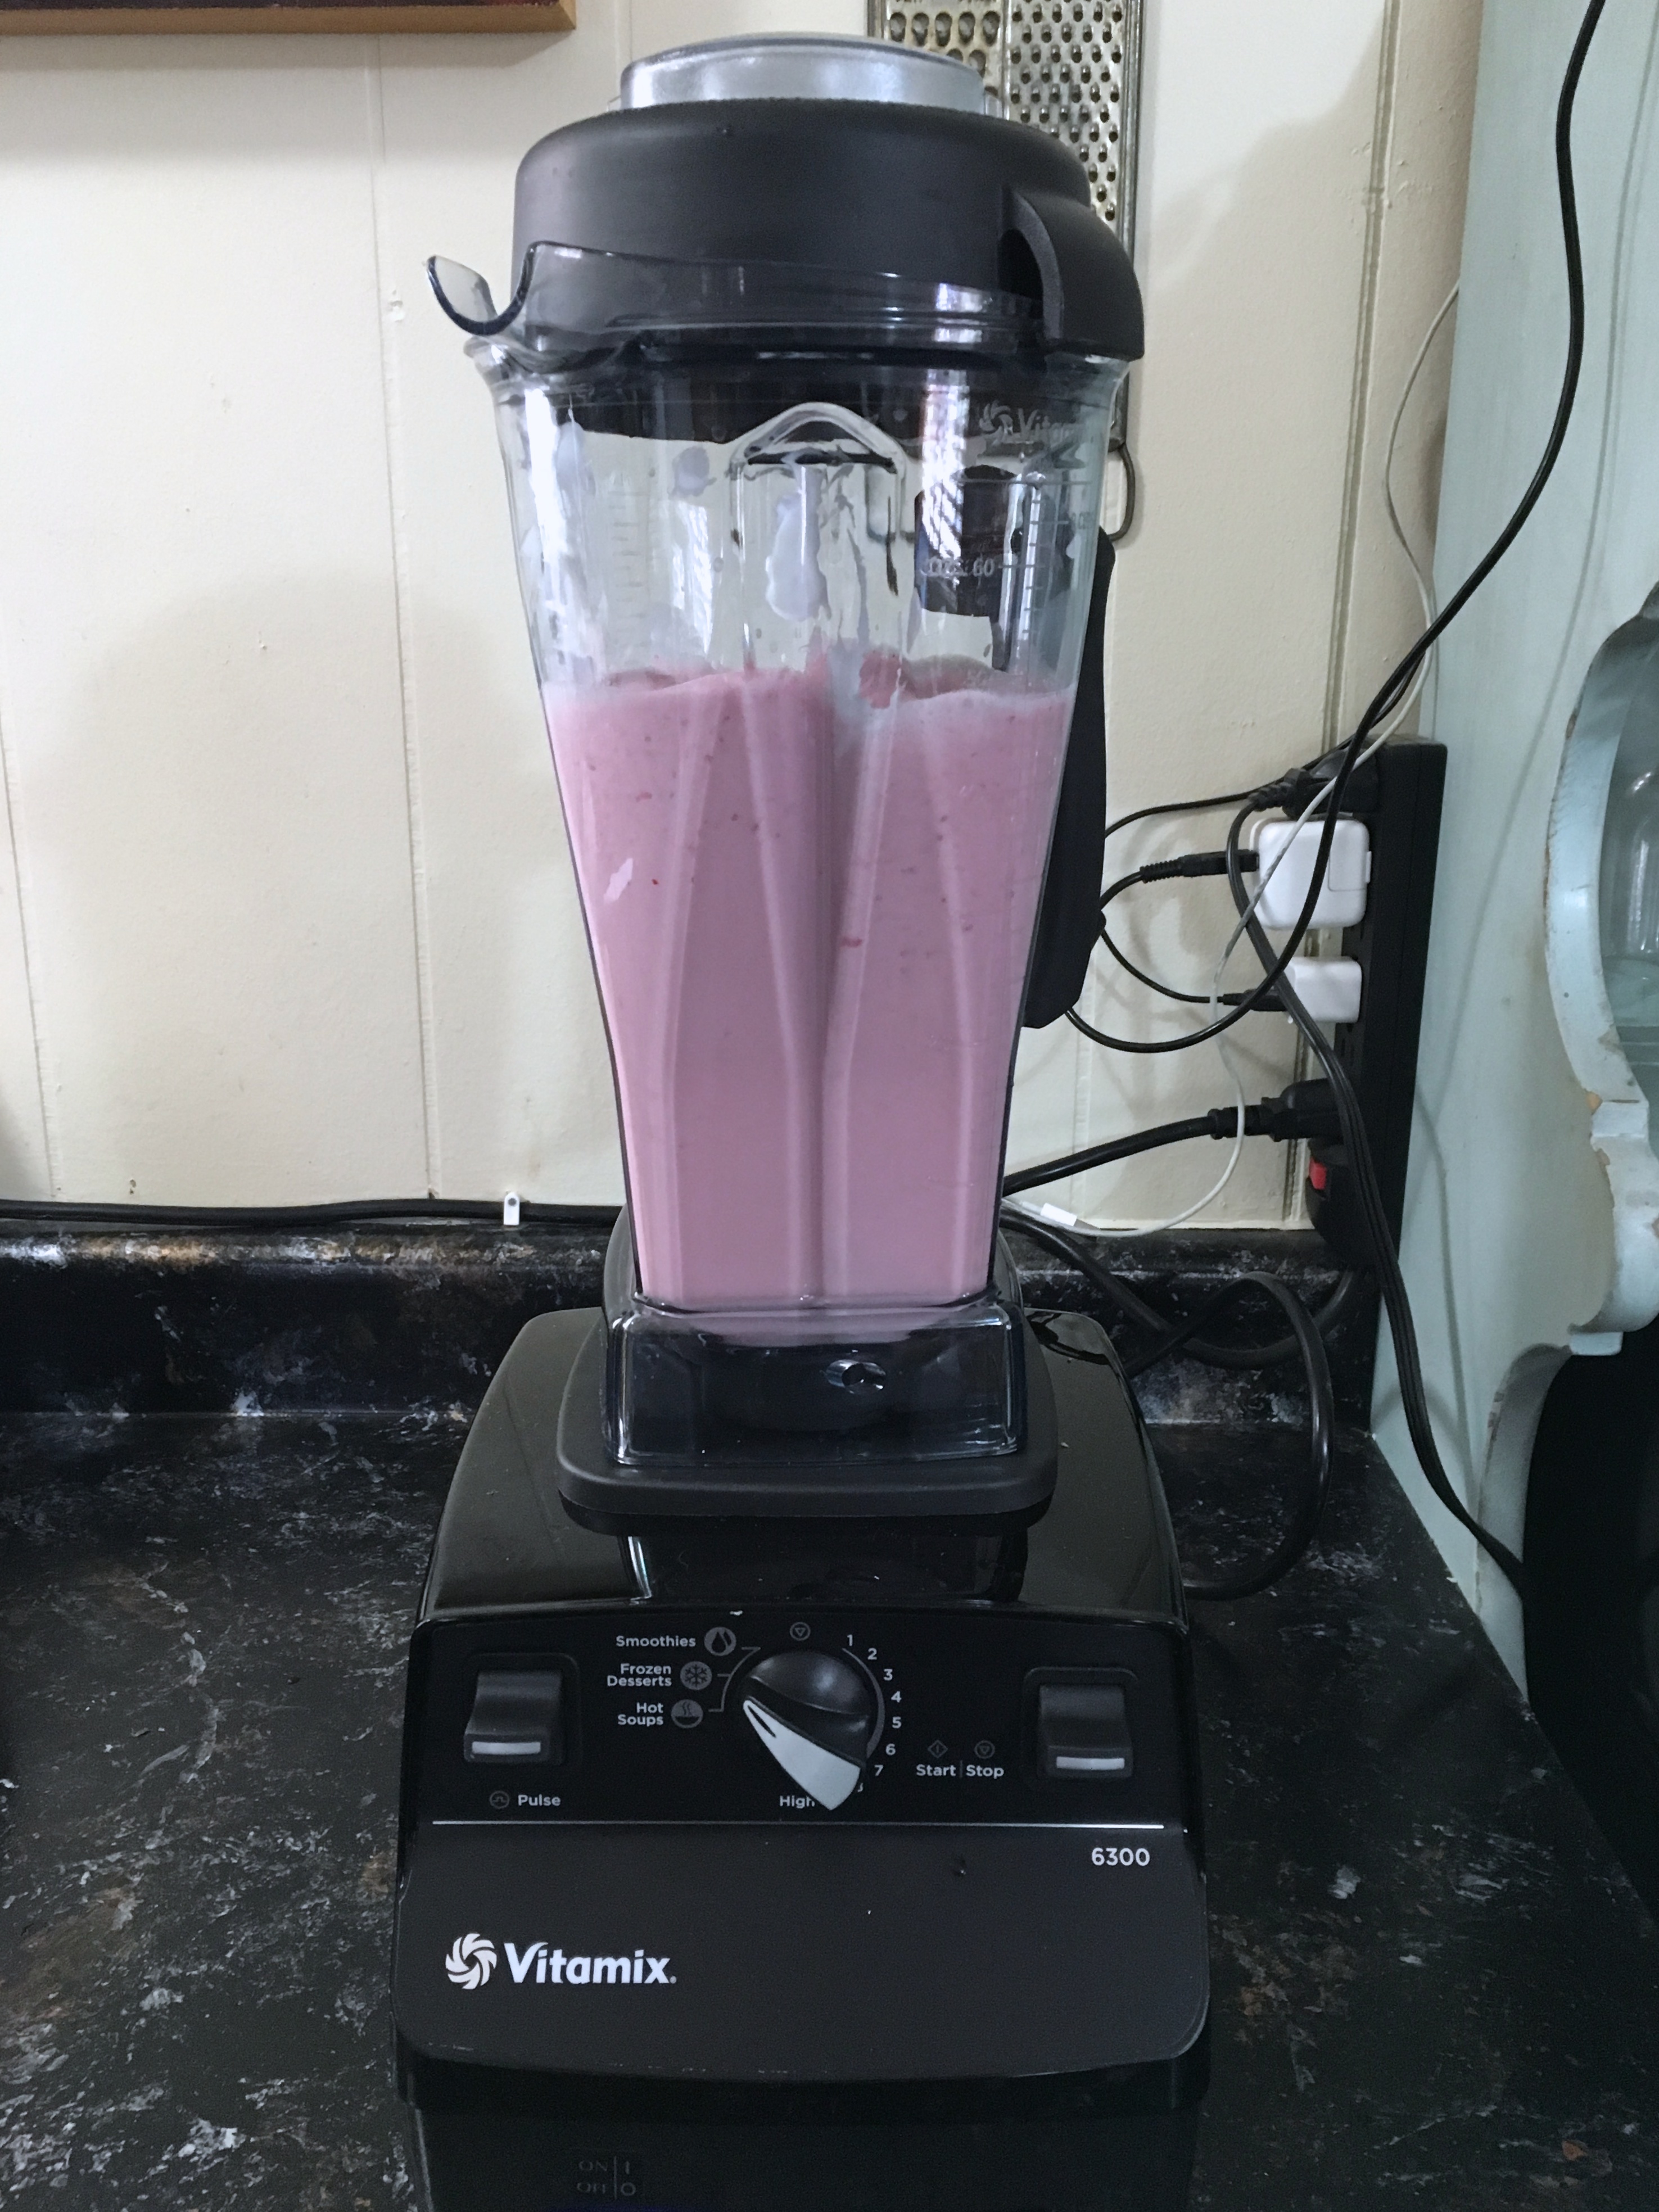
mixer, blender, kitchen appliance, food processor, small appliance